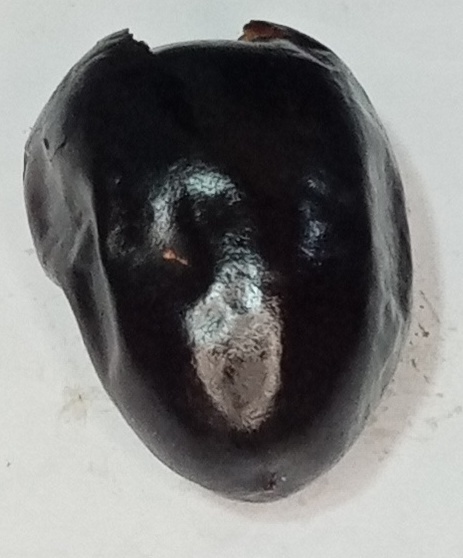
Variety: kupro
Size: large
Grade: grade-1